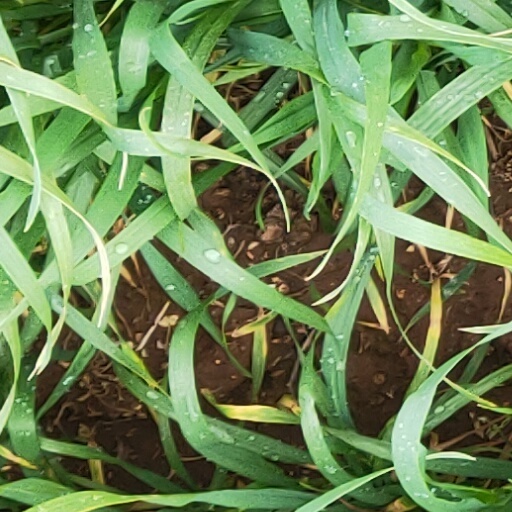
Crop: wheat